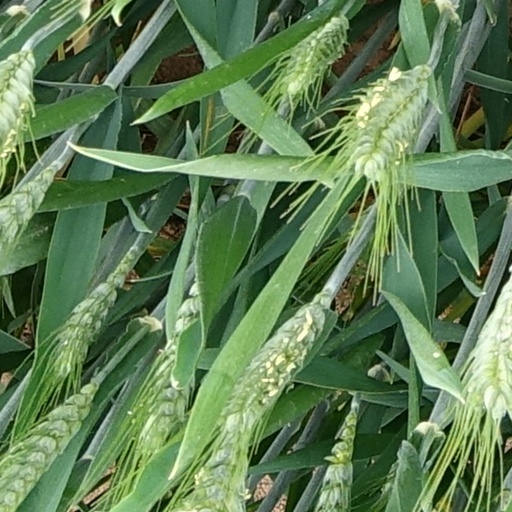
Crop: wheat